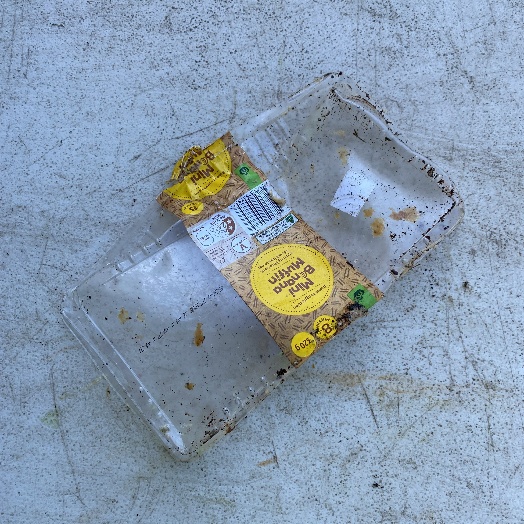
Label: Plastic